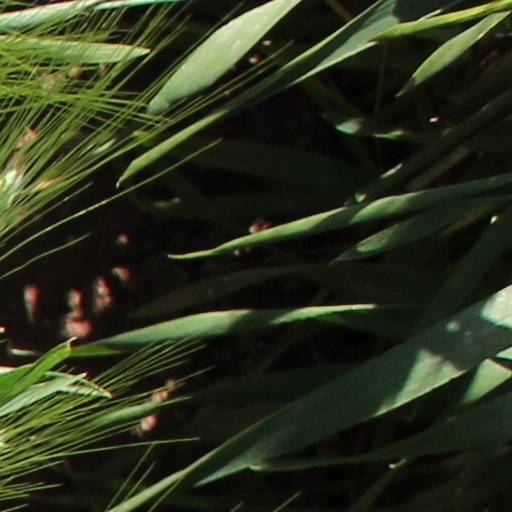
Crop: wheat